Max Saunders

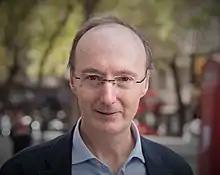
Professor Max Saunders

From 2014 to 2019 Saunders led the Ego-Media Project: a collaborative interdisciplinary project on life writing and the digital age, based in the King's College London Centre for Life-Writing Research, and funded by an Advanced Grant from the European Research Council.